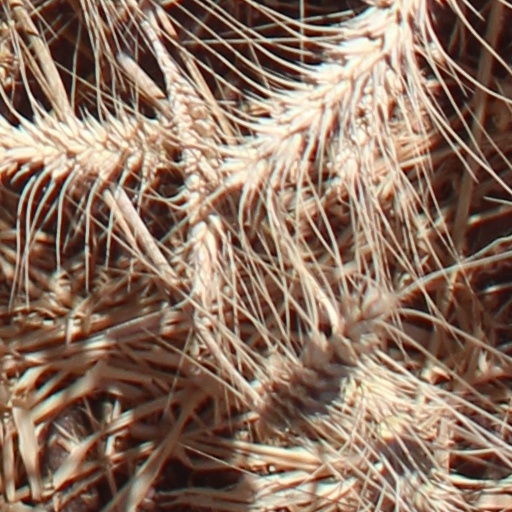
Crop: wheat